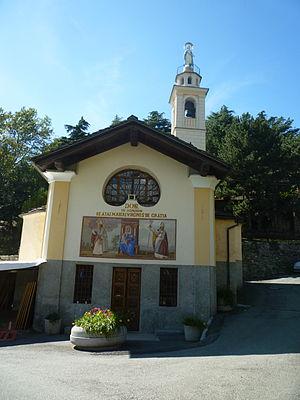
église ND des Grâces à (Châtillon, Vallée d'Aoste)
Châtillon est une commune italienne de la région Vallée d'Aoste.